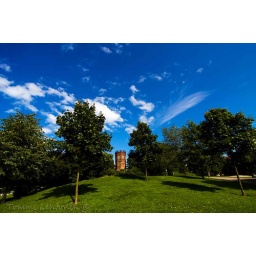
A tower on a hill in the park of Sinebrychoff, Helsinki Finland.